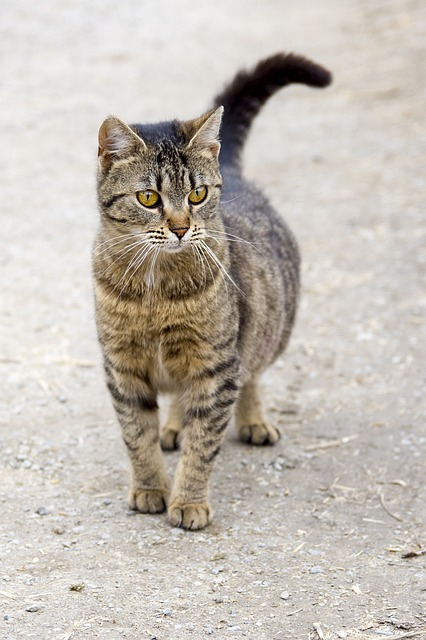
Label: cat